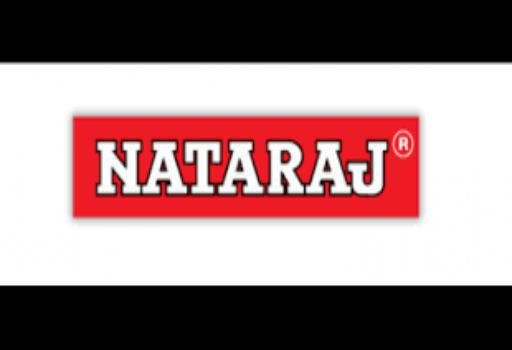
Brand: nataraj
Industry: Transportation